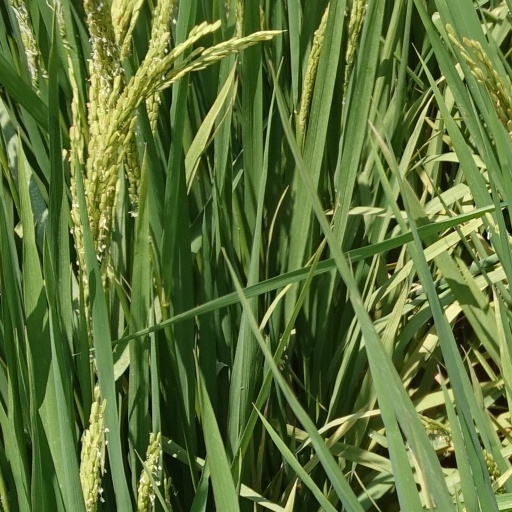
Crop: rice